Calendar of saints (Orthodox Tewahedo)

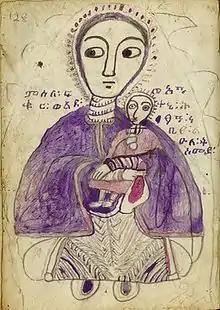
Drawing of Mary, mother of Jesus, 'with her beloved son,' from a Geʽez manuscript copy of Weddasé Māryām, circa 1875

The following list contains calendar of saints observed by the Orthodox Tewahedo Church, the Ethiopian Orthodox Tewahedo Church and Eritrean Orthodox Tewahedo Church. It includes both annual feast days and calendar of saints by month.